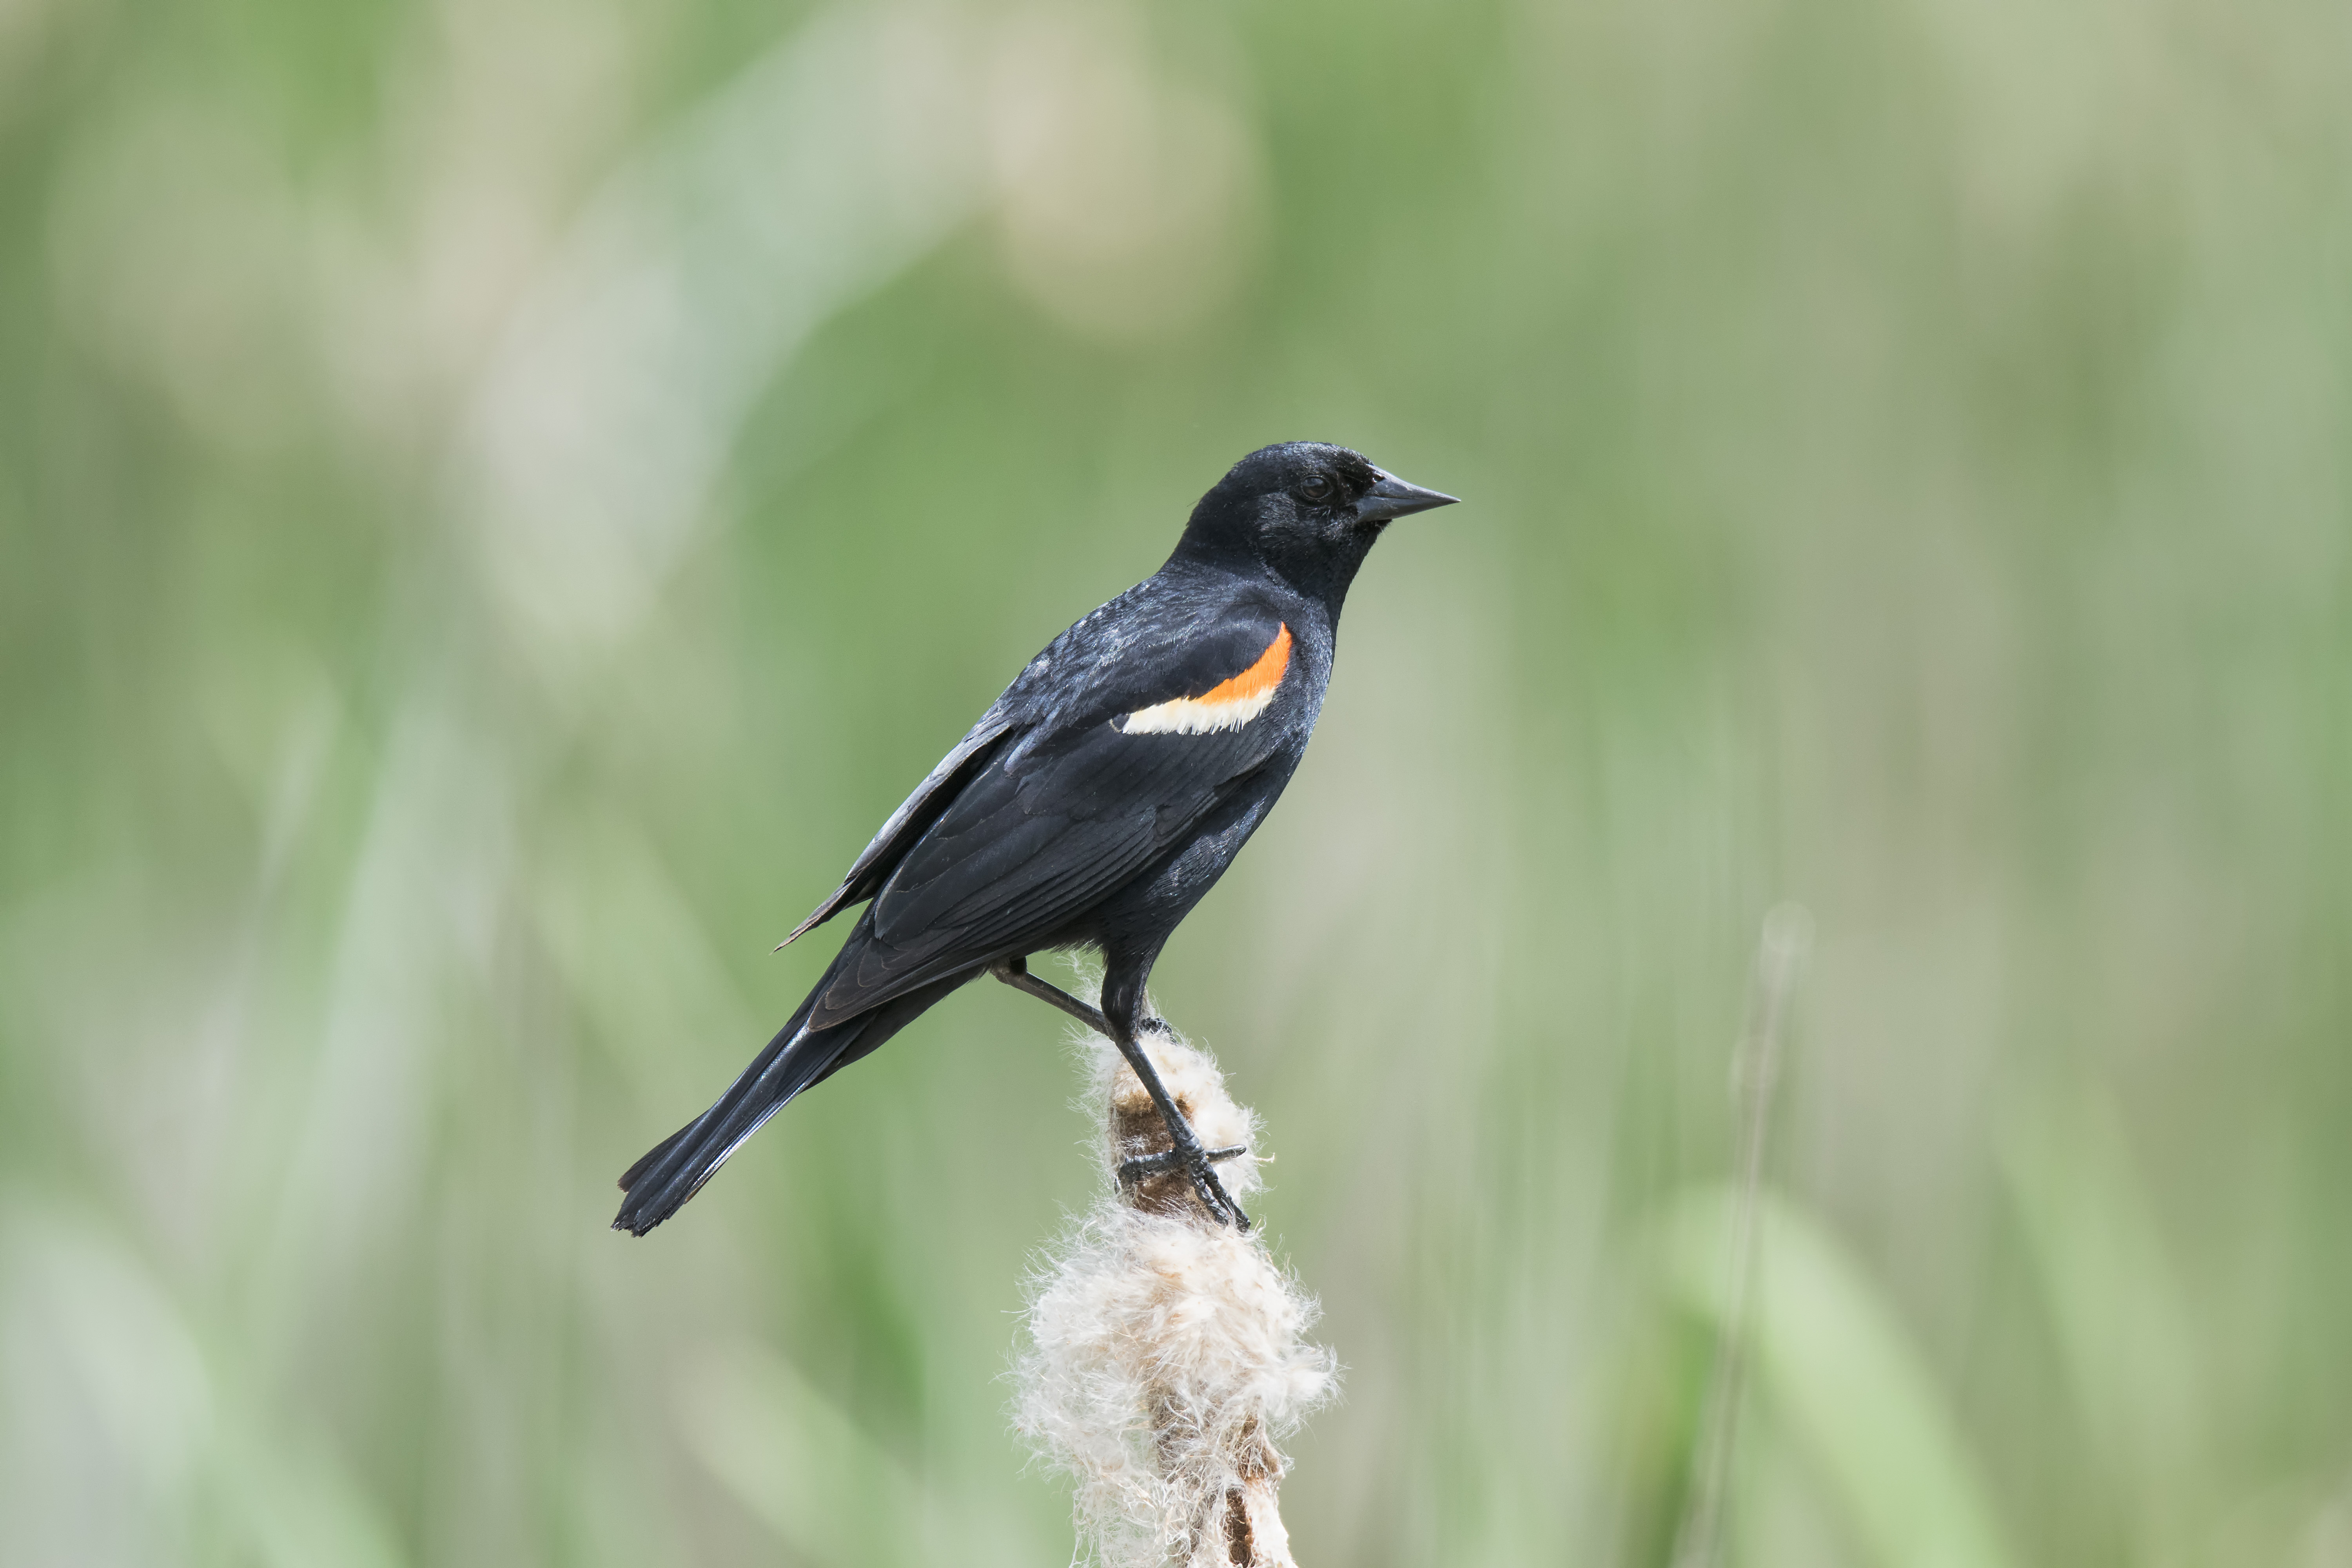
nature, bird, wildlife, red, beak, winged, fauna, canada, a, vertebrate, quebec, blackbird, sherbrooke, oiseau, carouge, paulettes, perching bird